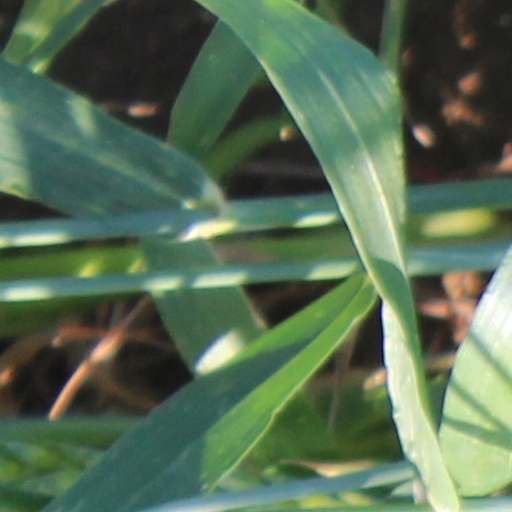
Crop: wheat